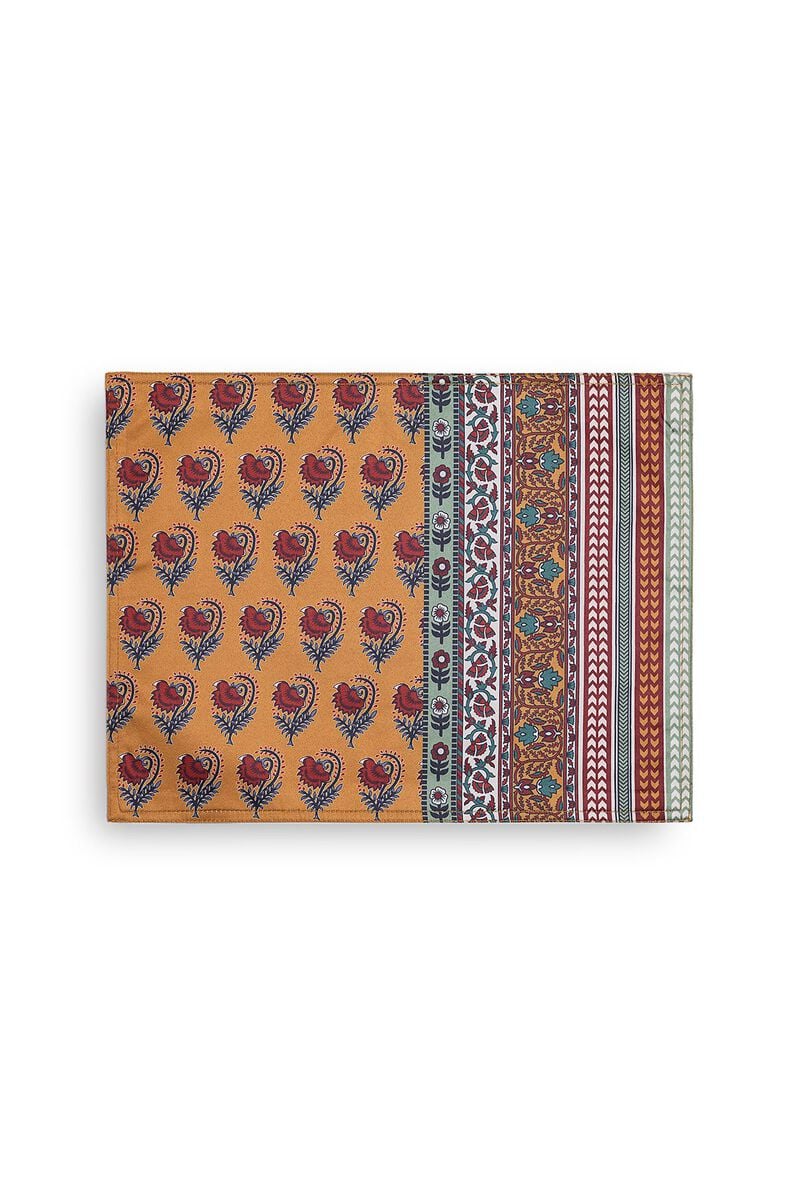
orange multi paisley envelope